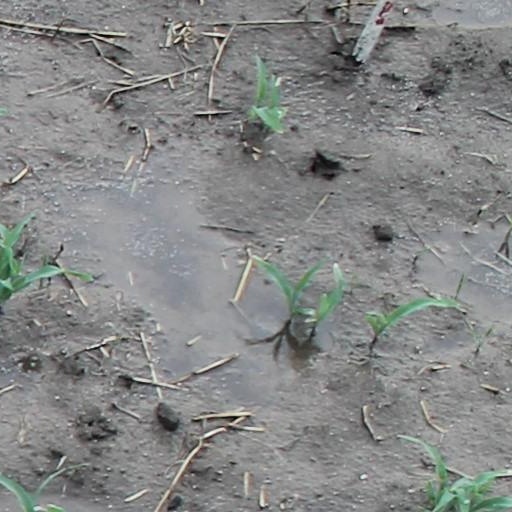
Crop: maize; corn